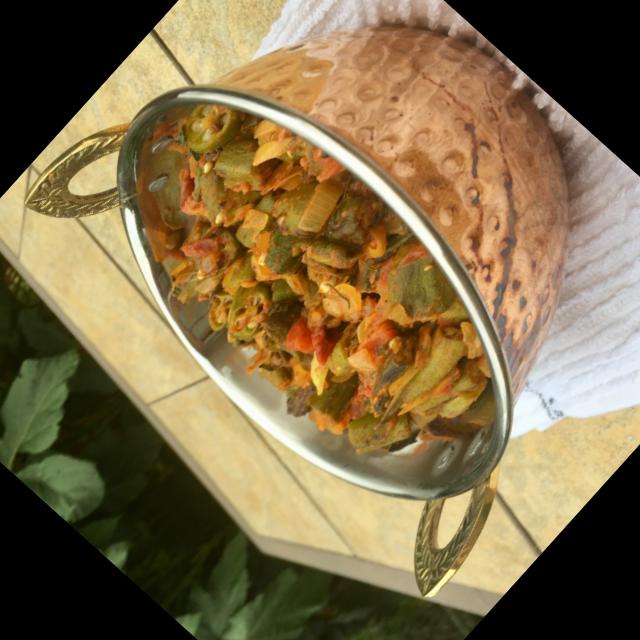
Dish: bhindi_masala